The Return of Frank James

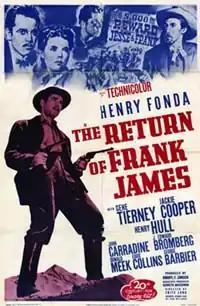
"The Return of Frank James" movie poster

The Return of Frank James is a 1940 Western film directed by Fritz Lang and starring Henry Fonda and Gene Tierney. It is a sequel to Henry King's 1939 film "Jesse James". Written by Sam Hellman, the film loosely follows the life of Frank James following the death of his outlaw brother, Jesse James, at the hands of the Ford brothers. The film is universally considered historically inaccurate, but was a commercial success. It was the first motion picture for the actress Gene Tierney, who plays a reporter for the newspaper "The Denver Star".